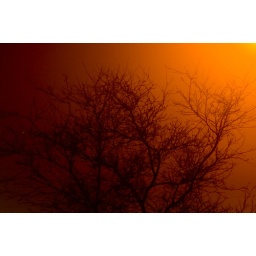
Actually it isn't. It's a tree under a street light, just over saturated and with more contrast.